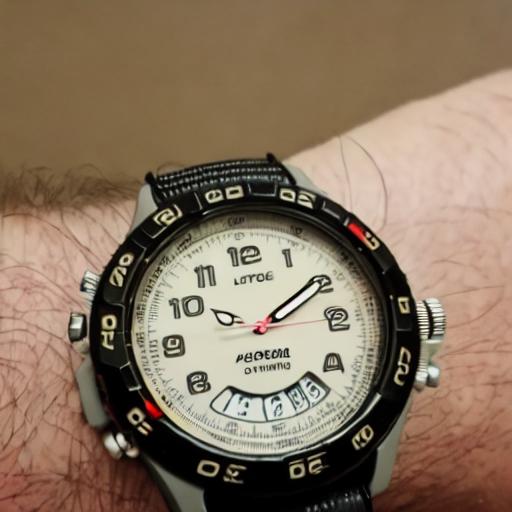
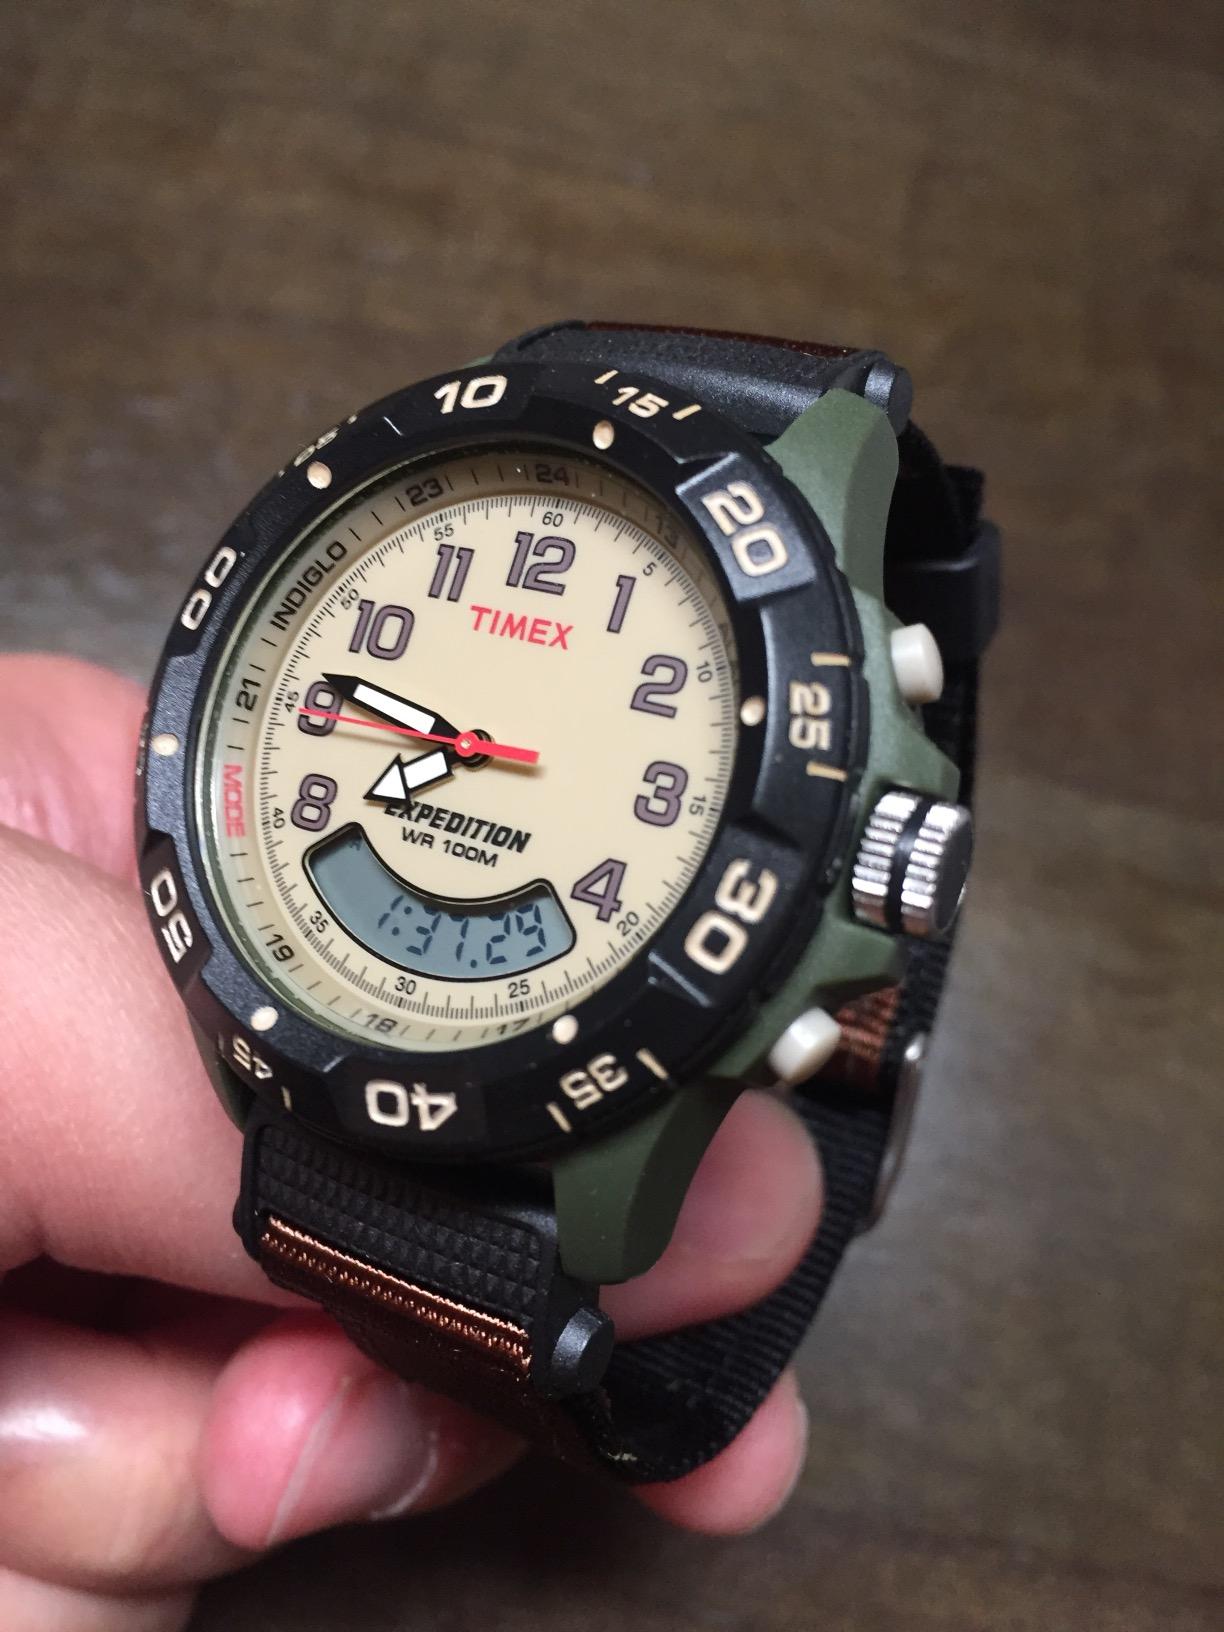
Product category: accessories_watch
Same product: no